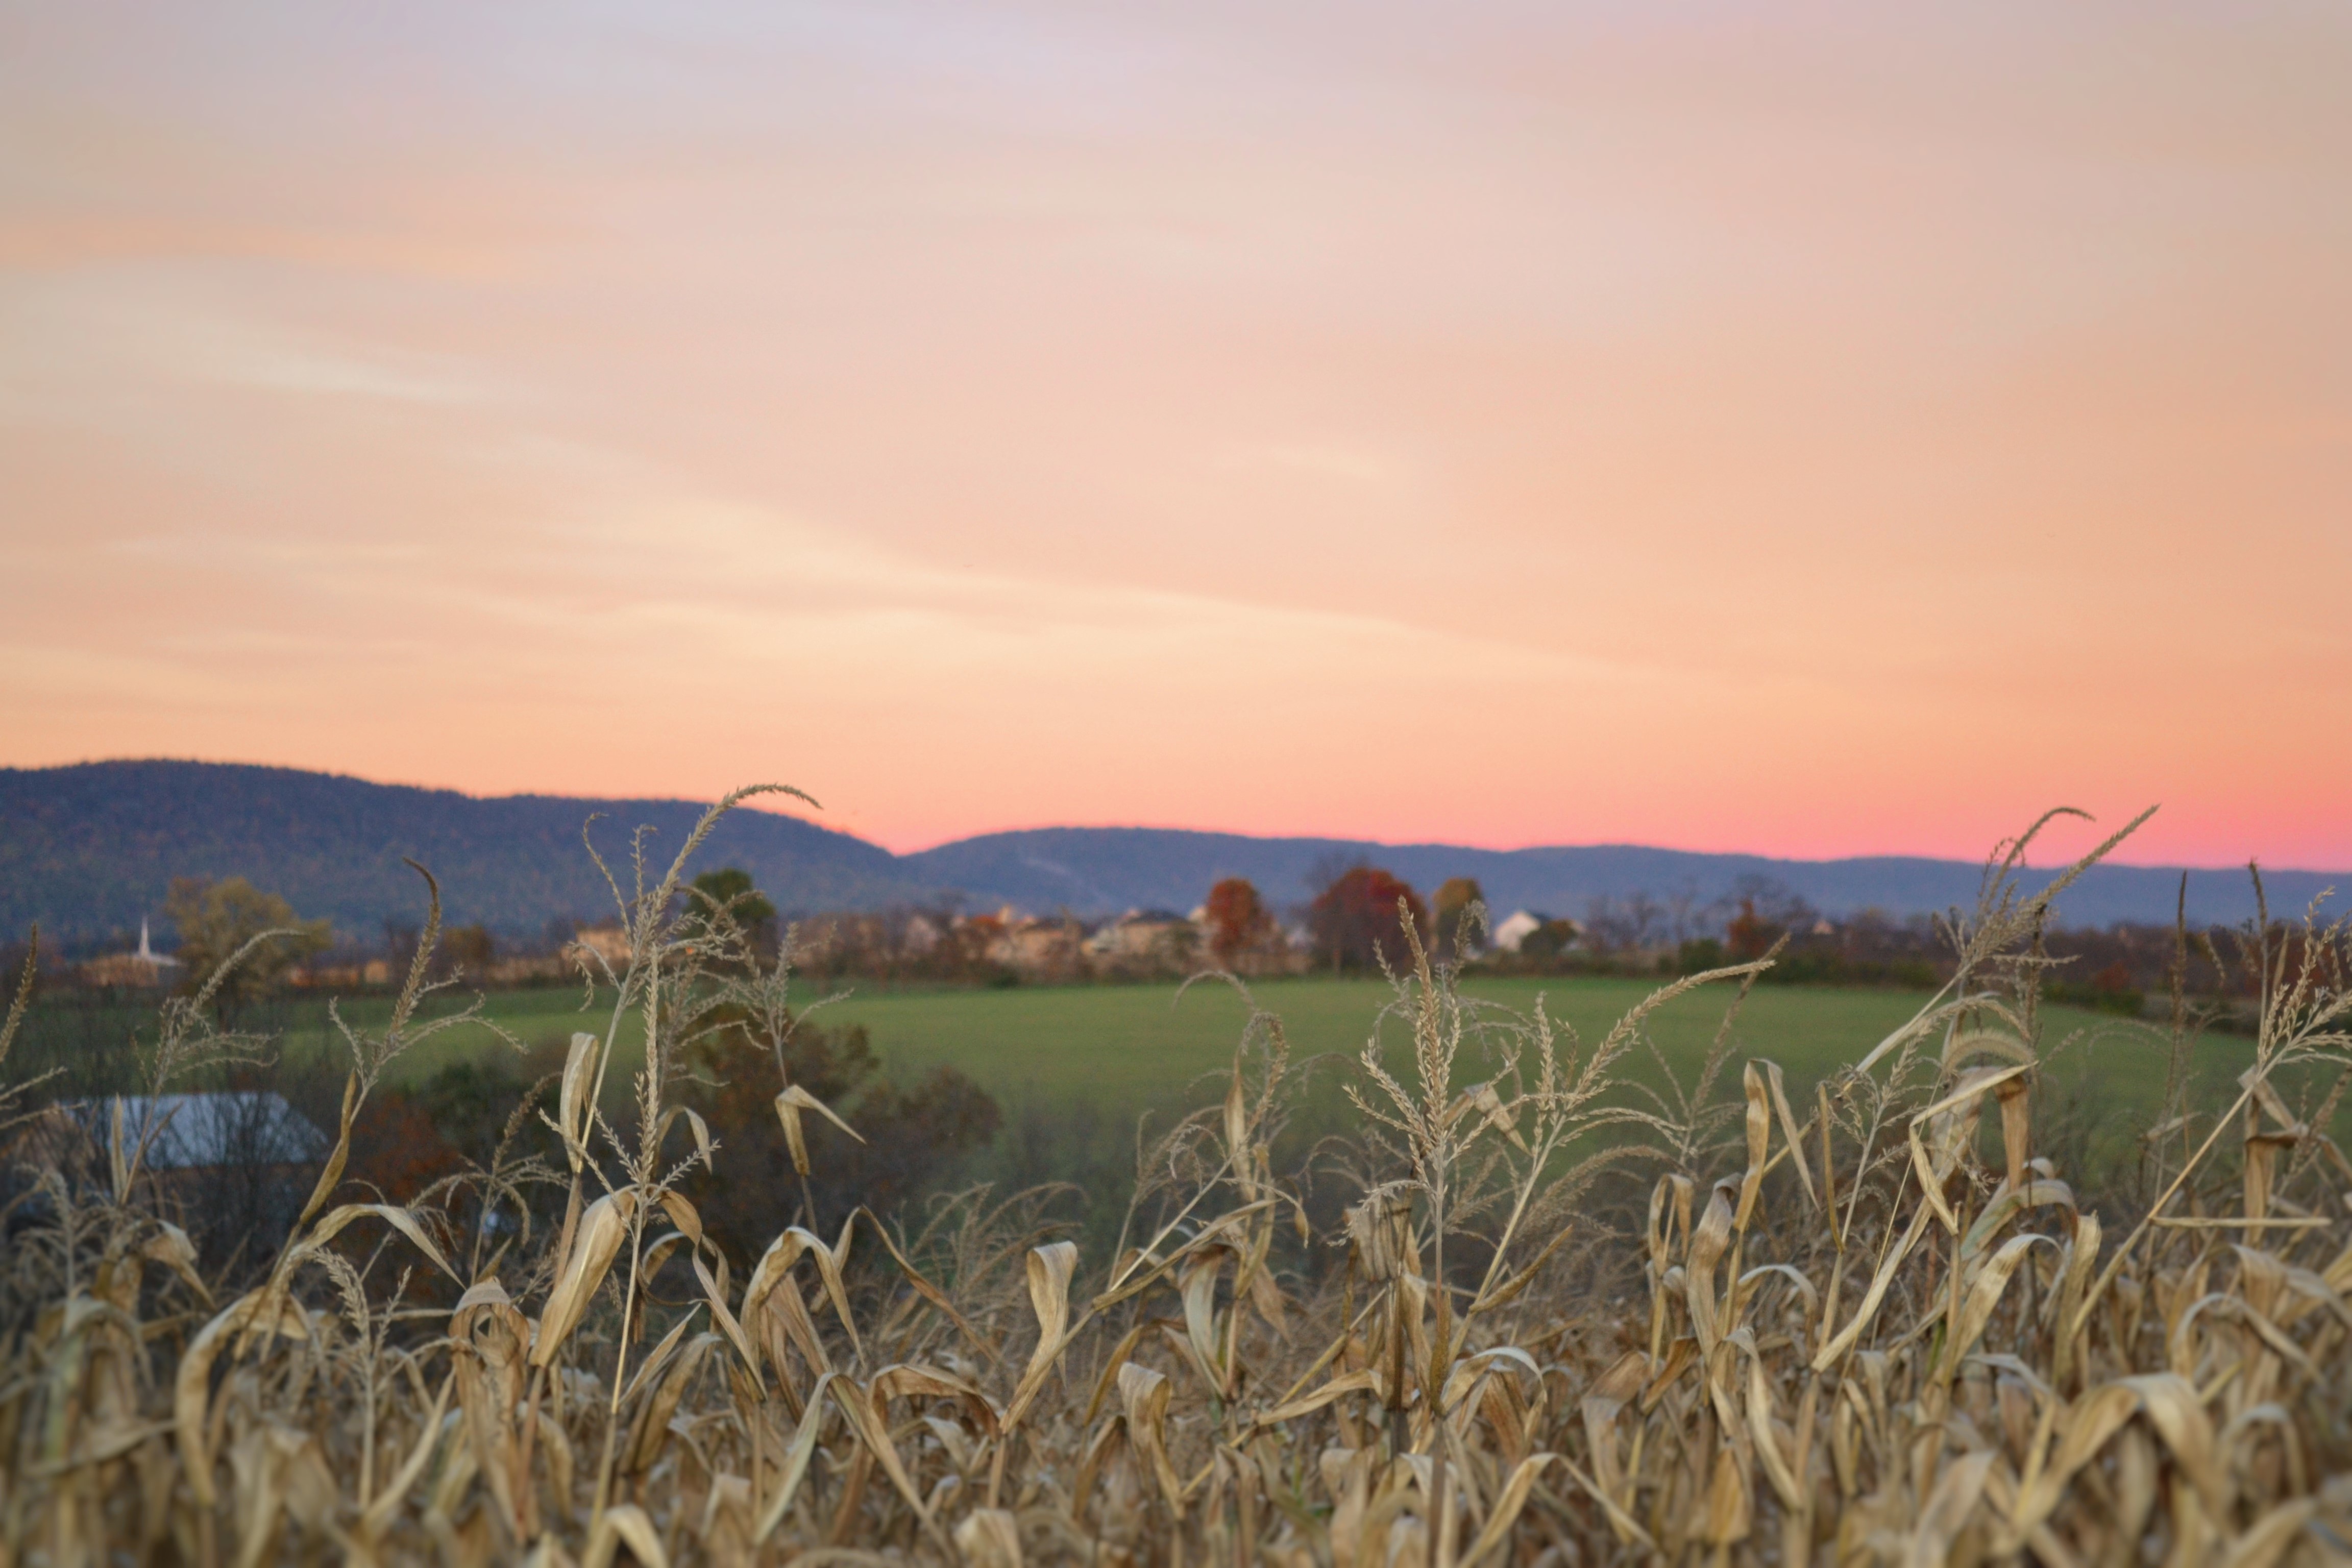
landscape, grass, horizon, sunset, field, farm, wheat, prairie, morning, food, crop, agriculture, savanna, plain, grassland, steppe, rural area, grass family